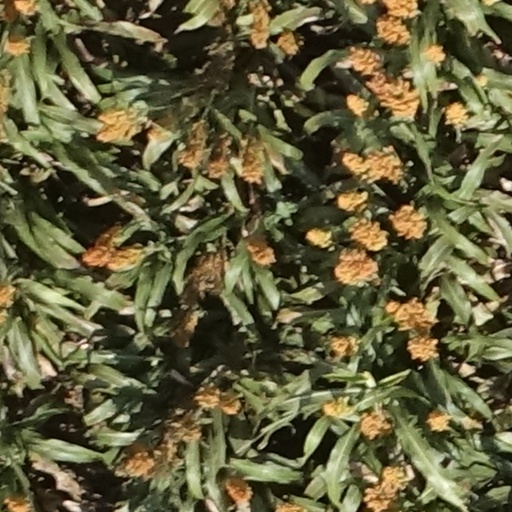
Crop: sorghum